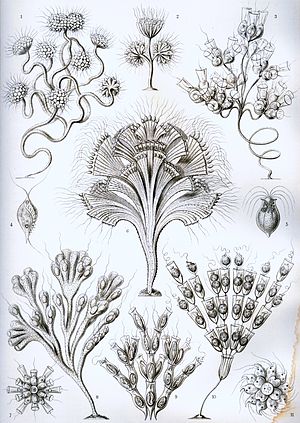
Flagellater
Flagellater fra Ernst Haeckel's bog Kunstformen der Natur fra 1904.
Flagellater er eukaryote celler, der bevæger sig ved hjælp af en eller flere pisketråde. Visse dyreceller kan være flagellater, for eksempel sædceller.